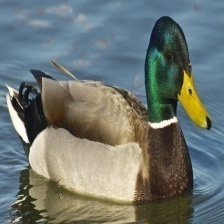
Species: MALLARD DUCK
Scientific name: ANAS PLATYRHYNCHOS
ImageNet parent category: drake